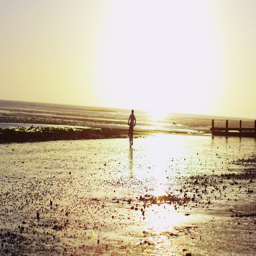
young boy rides his bicycle on the beach at sunset .